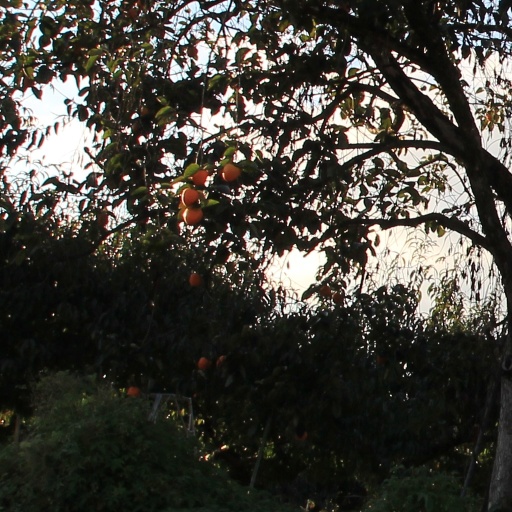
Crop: grape